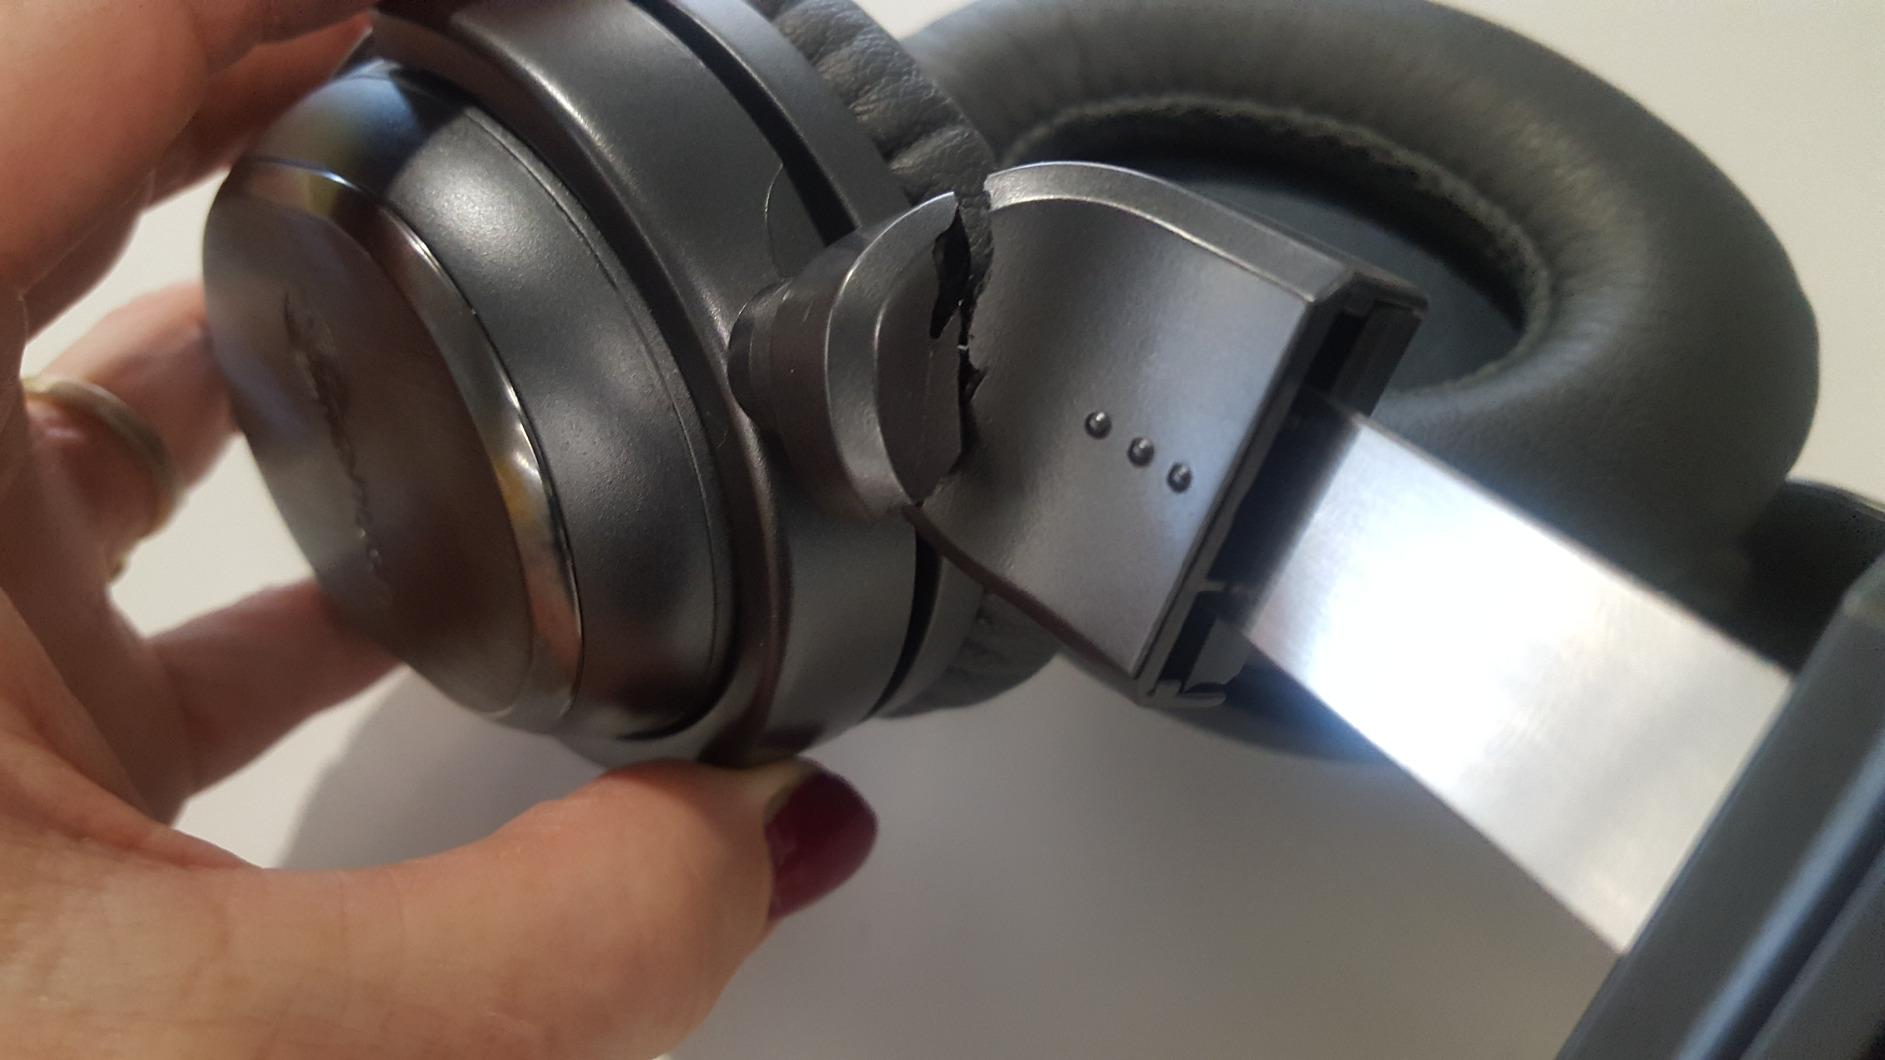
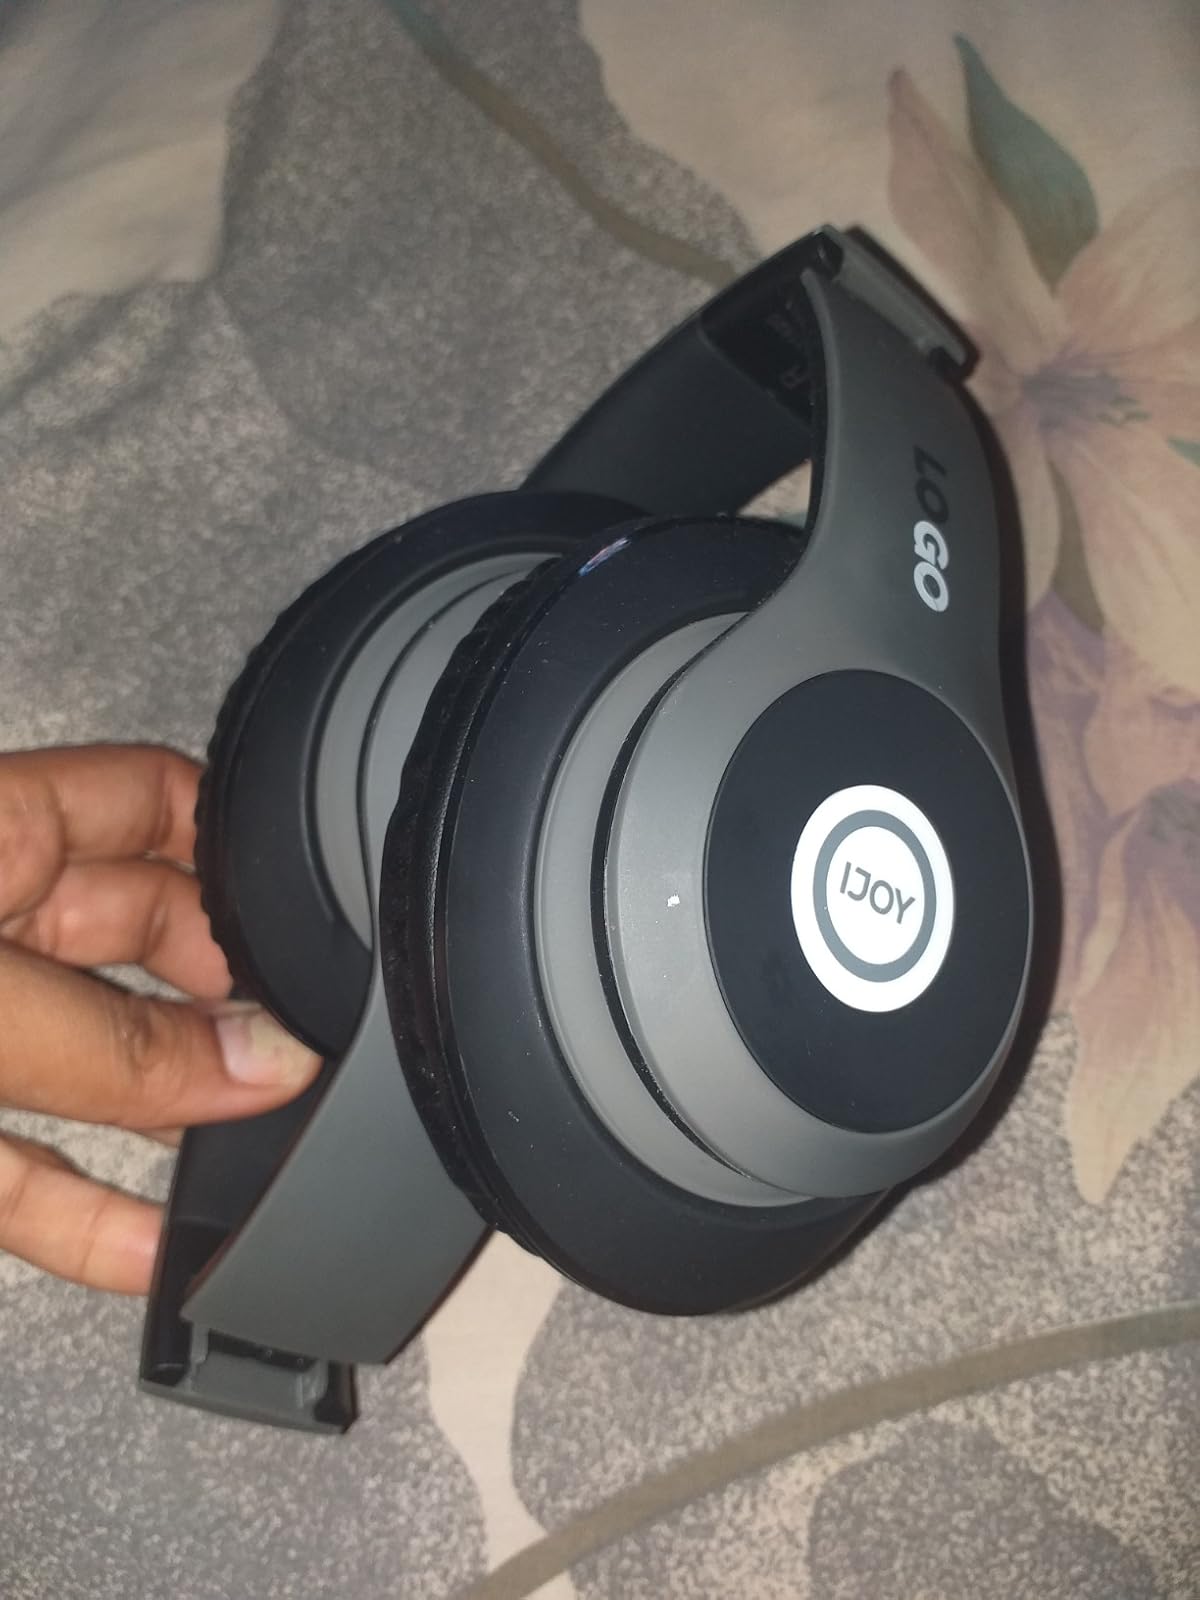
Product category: headphones
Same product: no